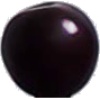
Label: Cherry Wax Black 1